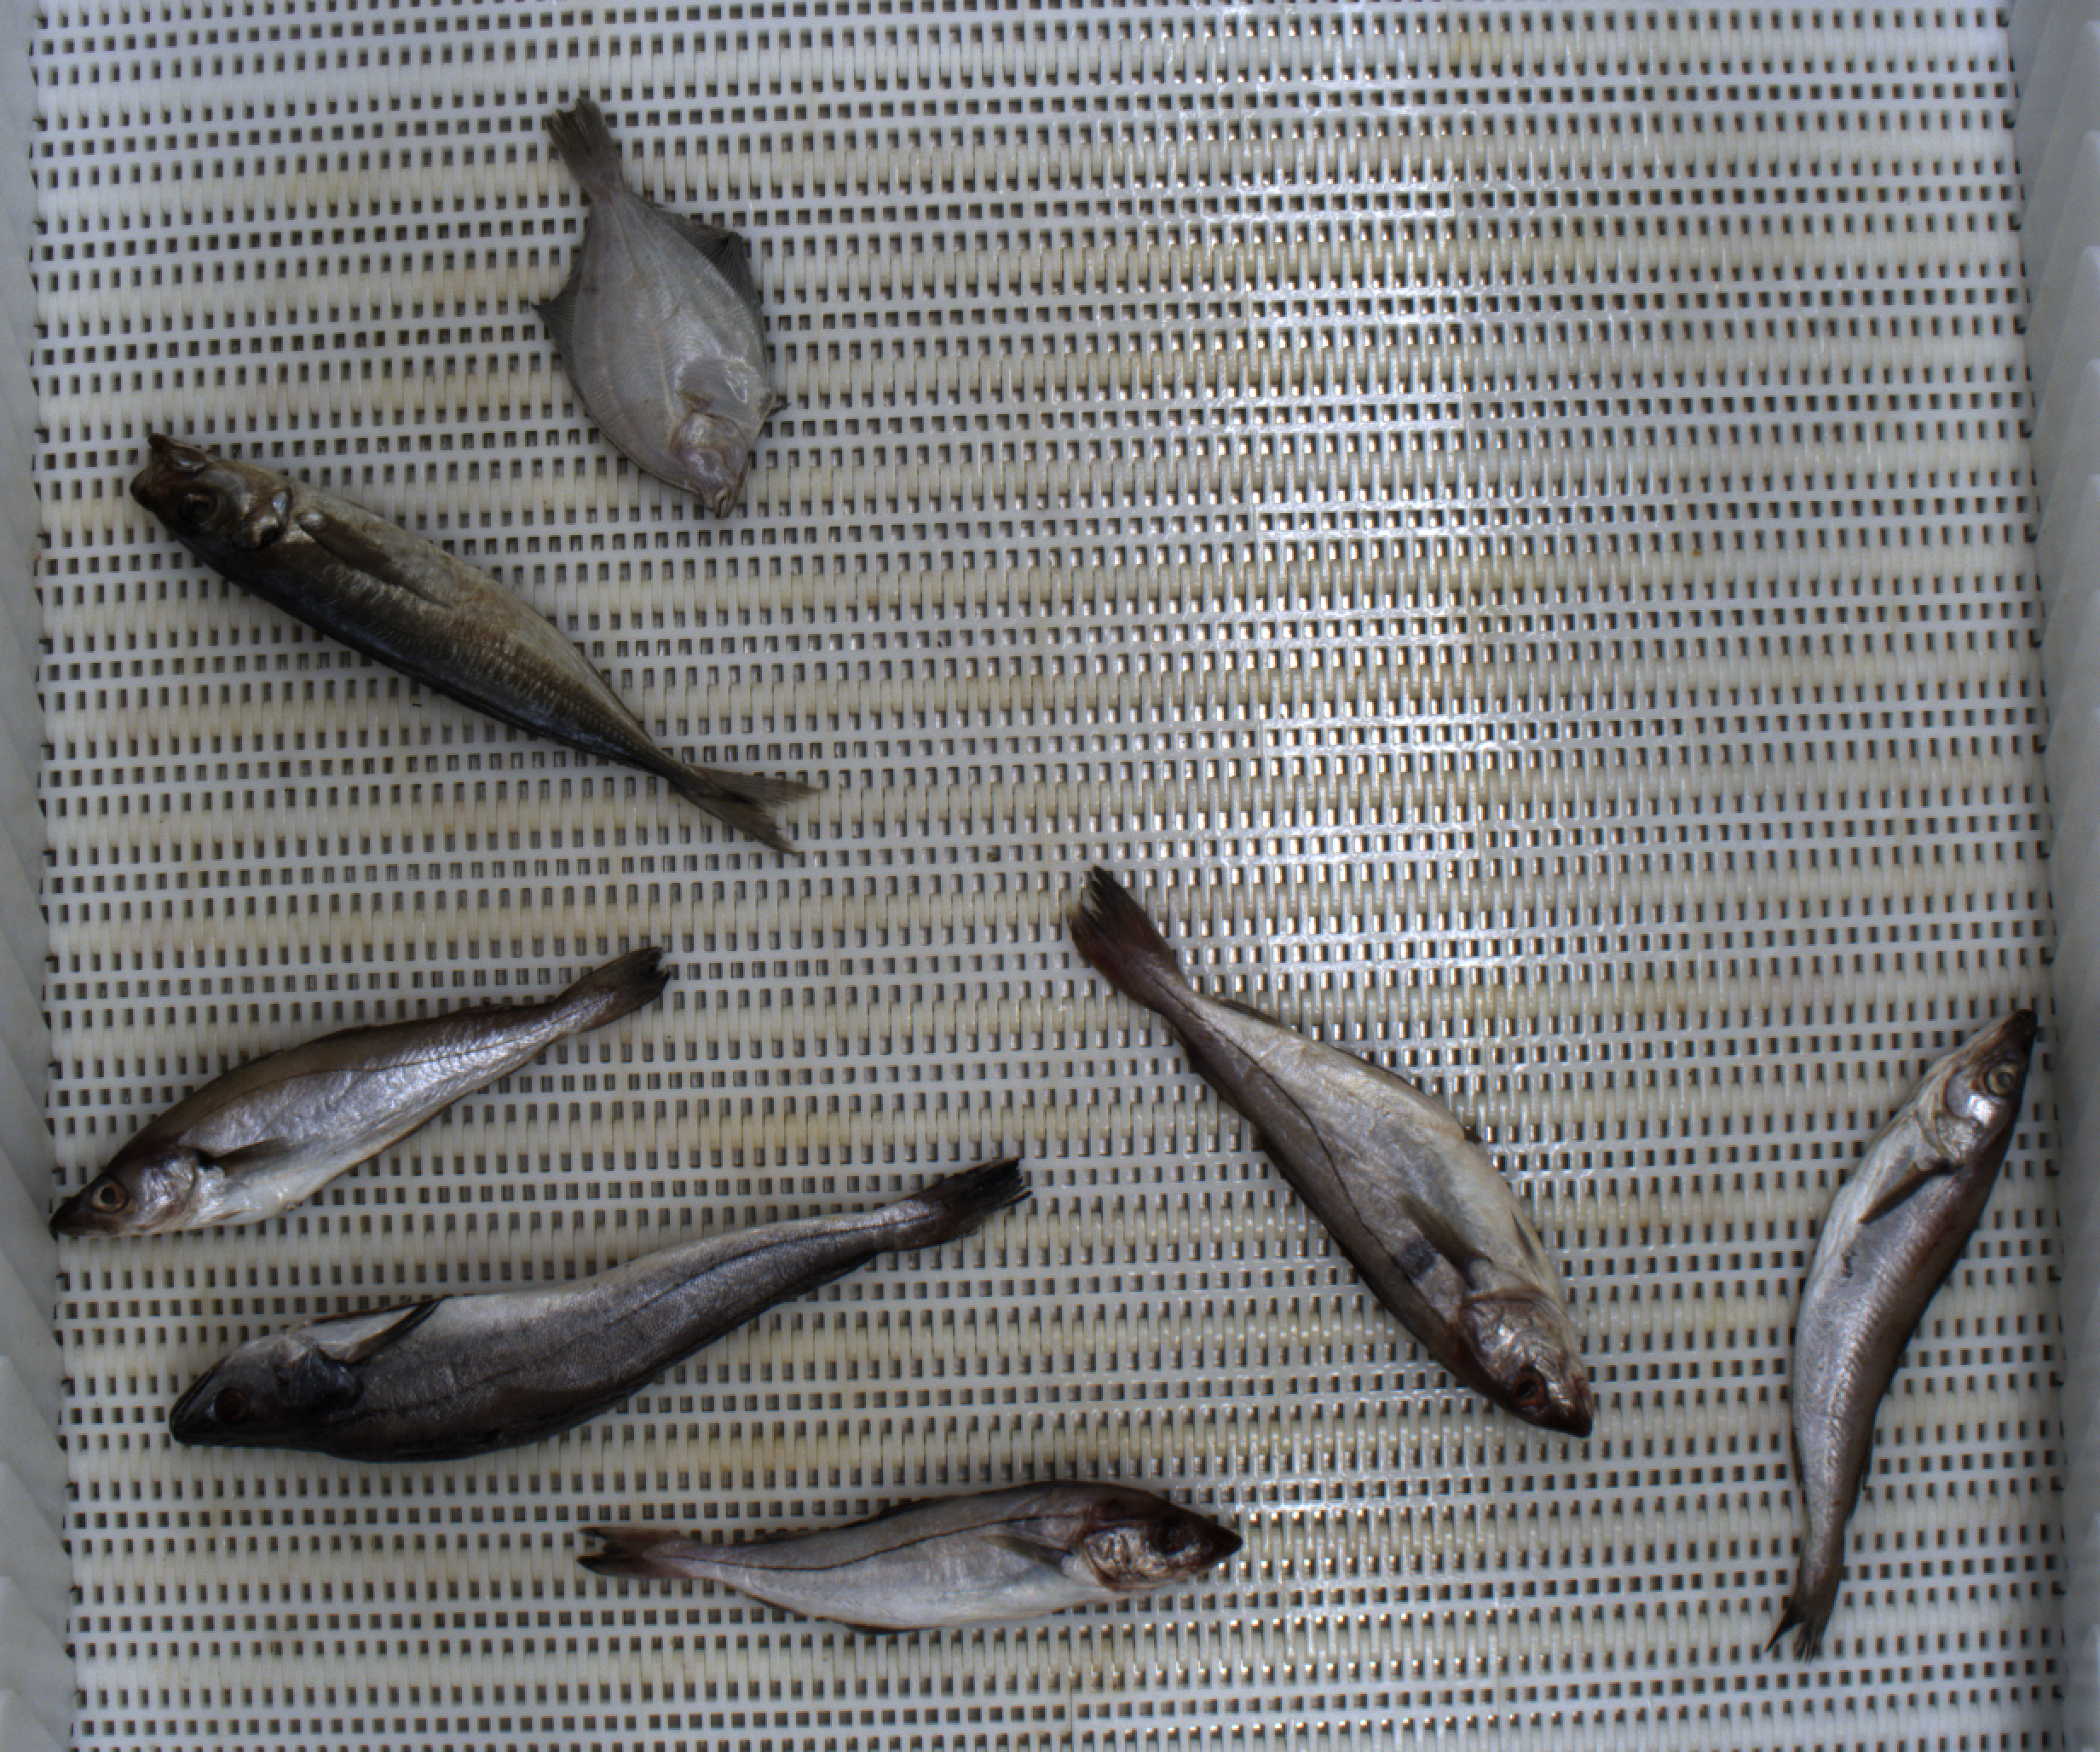
Total fish: 7
Cod: 0
Haddock: 2
Whiting: 2
Hake: 1
Horse mackerel: 1
Saithe: 0
Other: 1